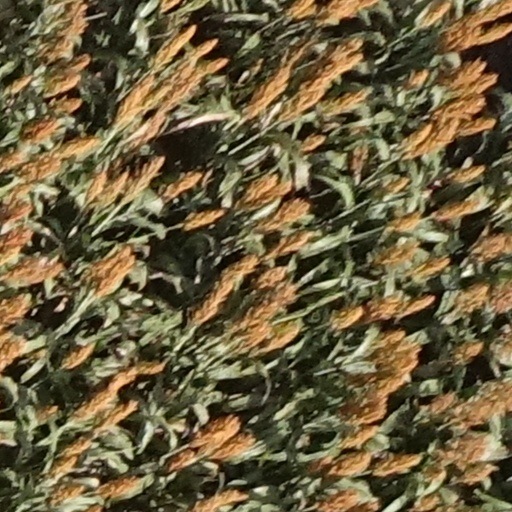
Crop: sorghum